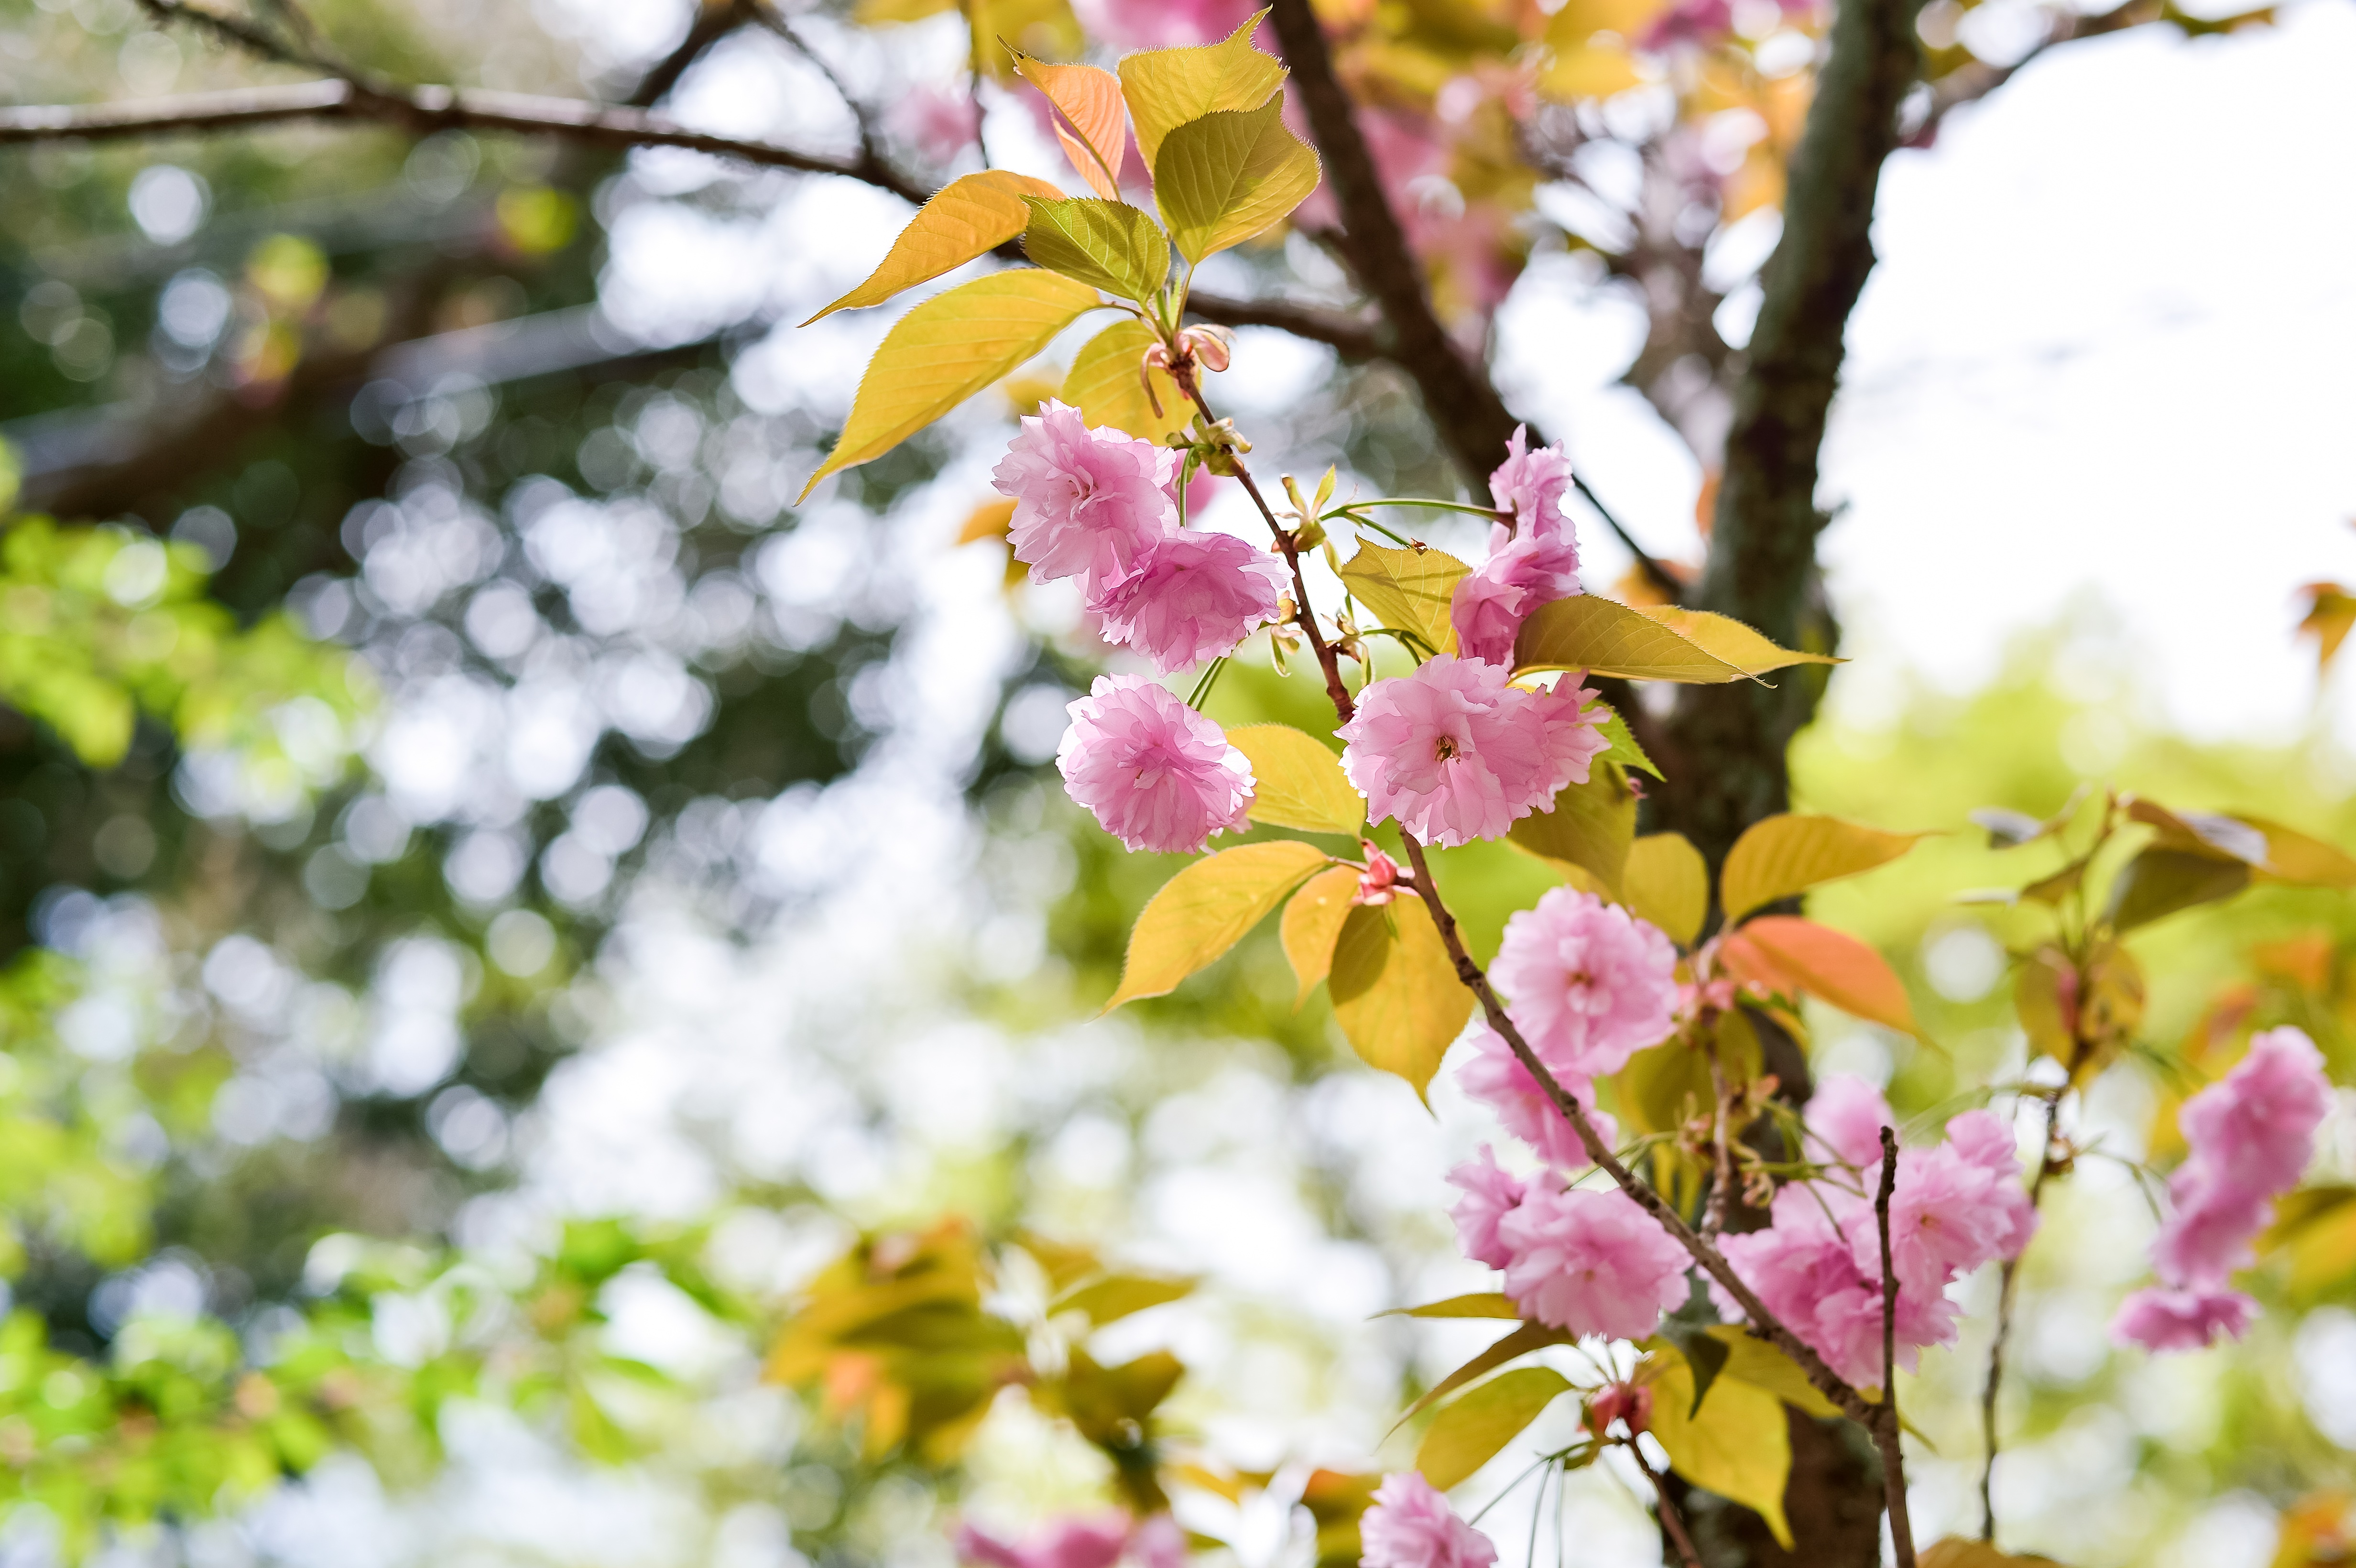
landscape, tree, nature, branch, blossom, mountain, light, plant, sunlight, leaf, flower, spring, produce, natural, autumn, botany, pink, japan, flora, season, flowers, shrub, spring flowers, cherry, arboretum, flowering plant, japan flower, woody plant, land plant